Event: Nepal Earthquake
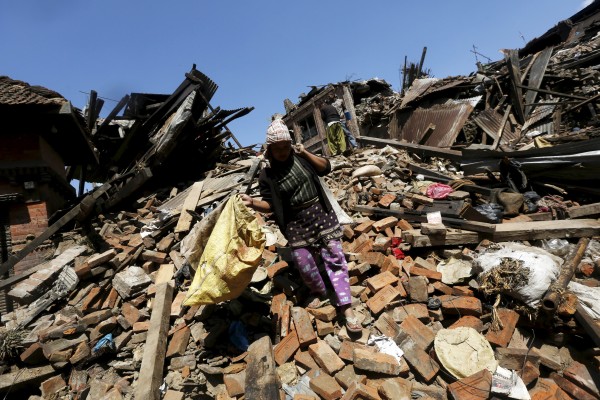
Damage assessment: damage